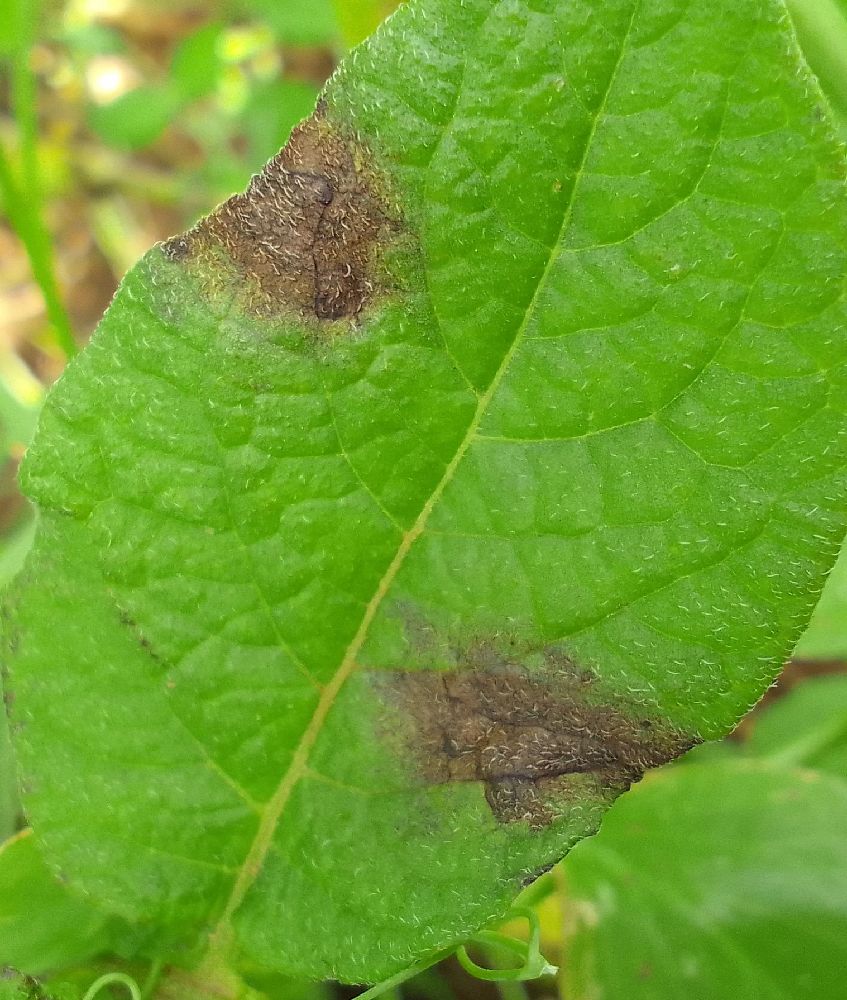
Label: Late blight